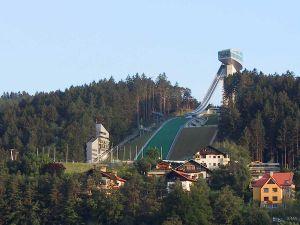
Les Championnats du monde de ski nordique 2019 ont lieu dans la ville autrichienne de Seefeld du 20 février au 3 mars 2019. C'est la deuxième fois qu'ils s'y déroulent, après 1985.
Le tremplin de Bergisel, est un tremplin de saut à ski situé à Innsbruck en Autriche. C'est l'un des tremplins les plus importants de la Coupe du monde de saut à ski. Il accueille chaque année la troisième étape de la Tournée des quatre tremplins.